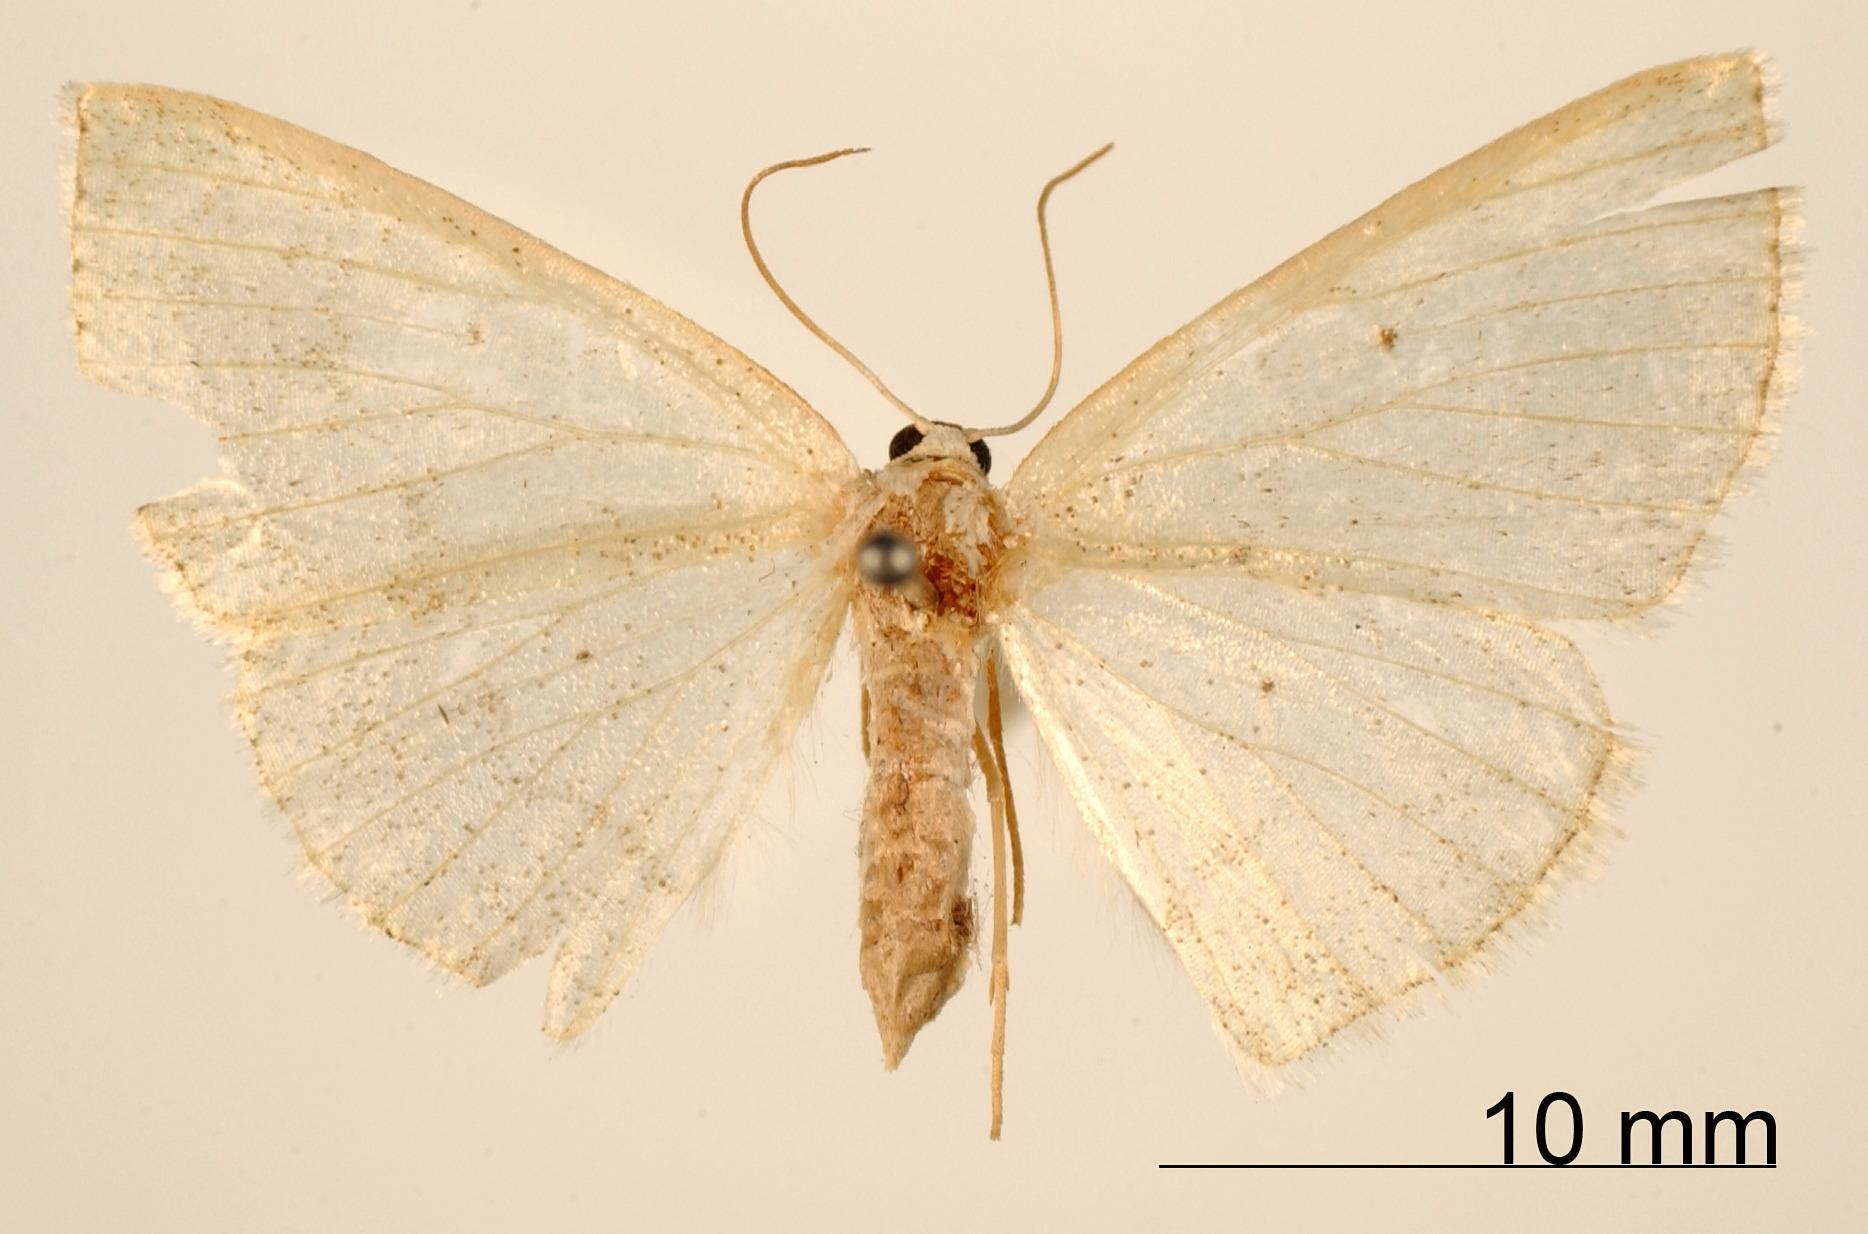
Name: Bapta testacea
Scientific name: Bapta testacea Schaus, 1901
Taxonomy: Animalia, Arthropoda, Insecta, Lepidoptera, Geometridae, Ennominae
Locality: Guadalajara, Mexico